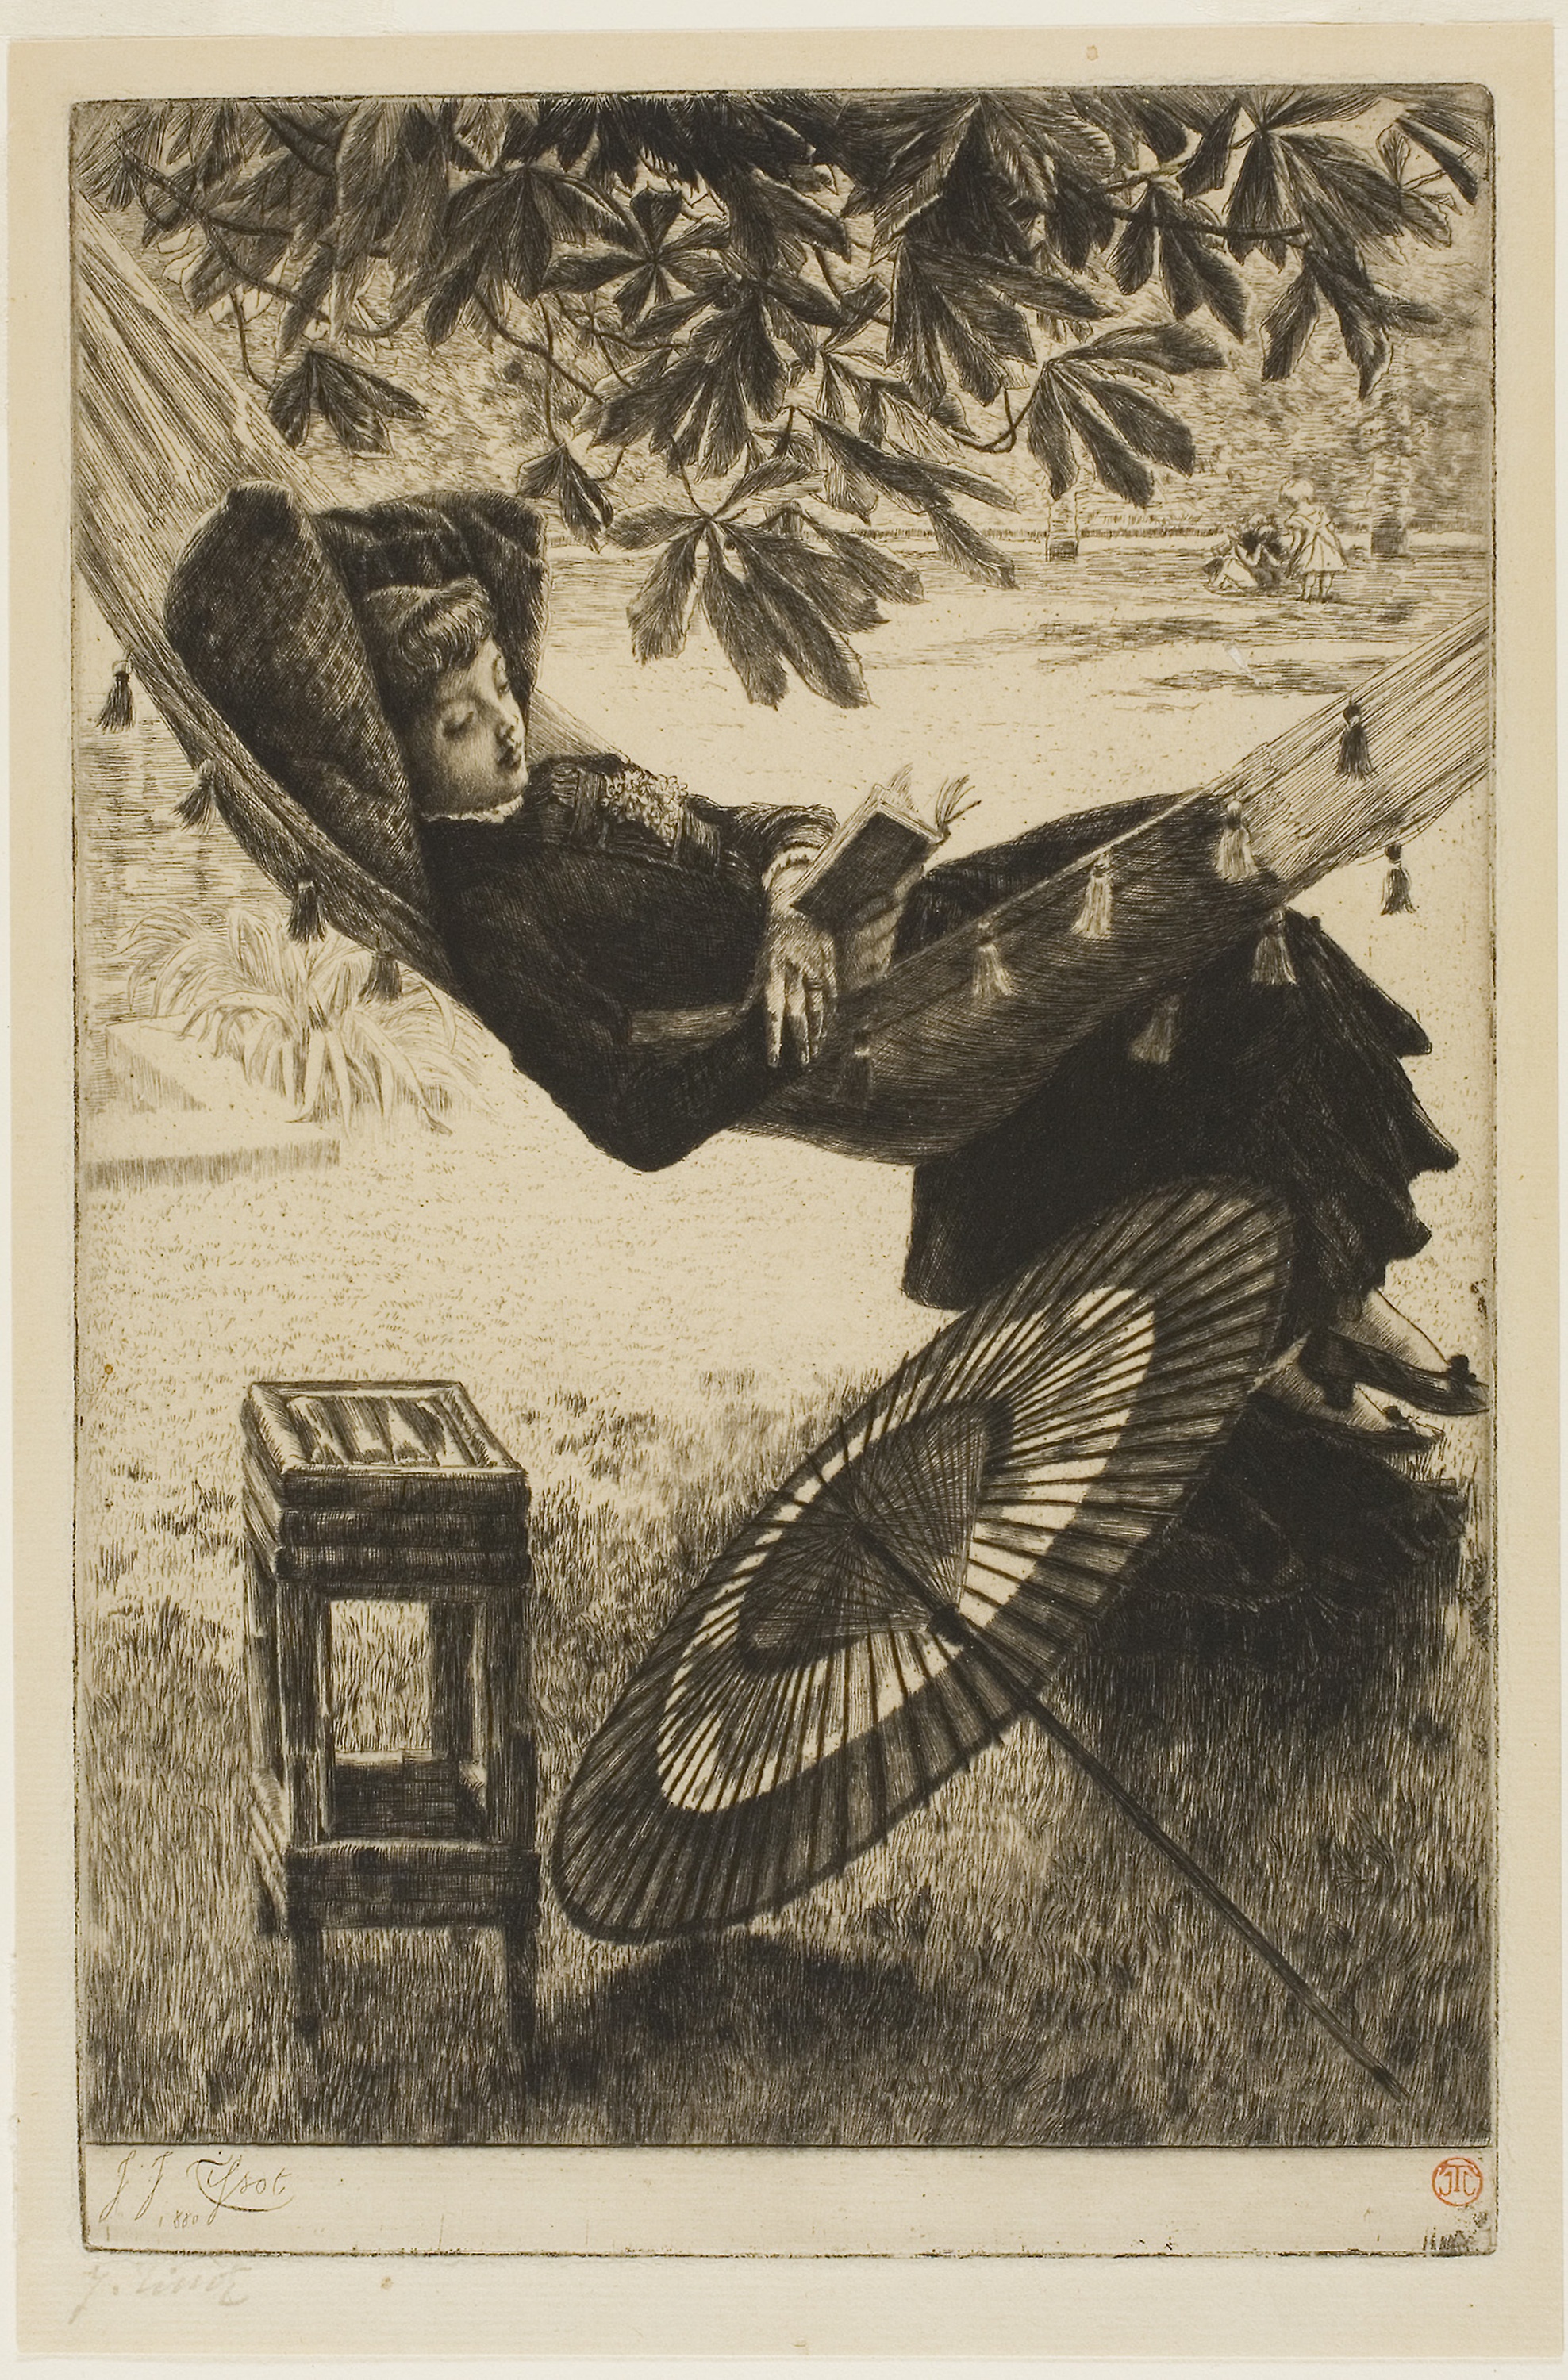
art, visual arts, illustration, printmaking, picture frame, antique, stock photography, history